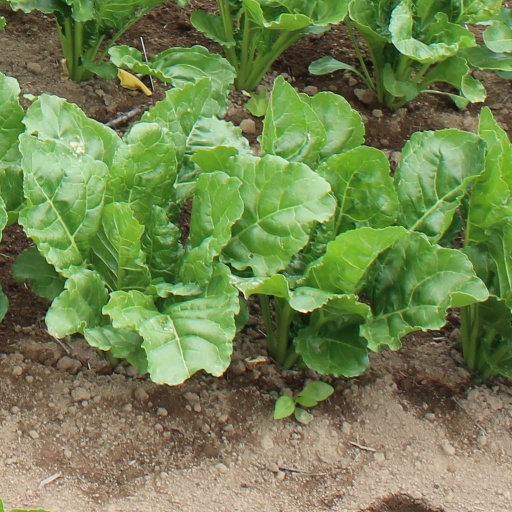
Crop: sugar beet